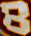
Number: 8